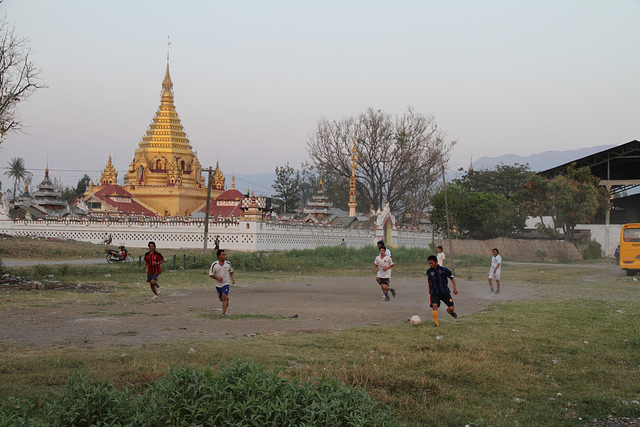
những người đàn ông đang chơi bóng đá ở ngoài trời